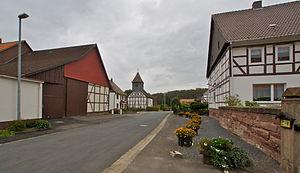
Kreiensen (Olxheim), Allemagne: Panorama
Olxheim est un quartier de la commune allemande d'Einbeck, dans l'arrondissement de Northeim, Land de Basse-Saxe.